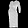
Label: Dress